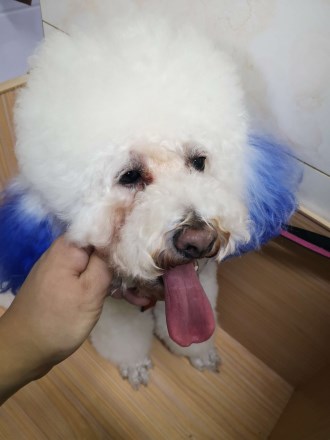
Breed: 3083-n000117-Bichon_Frise